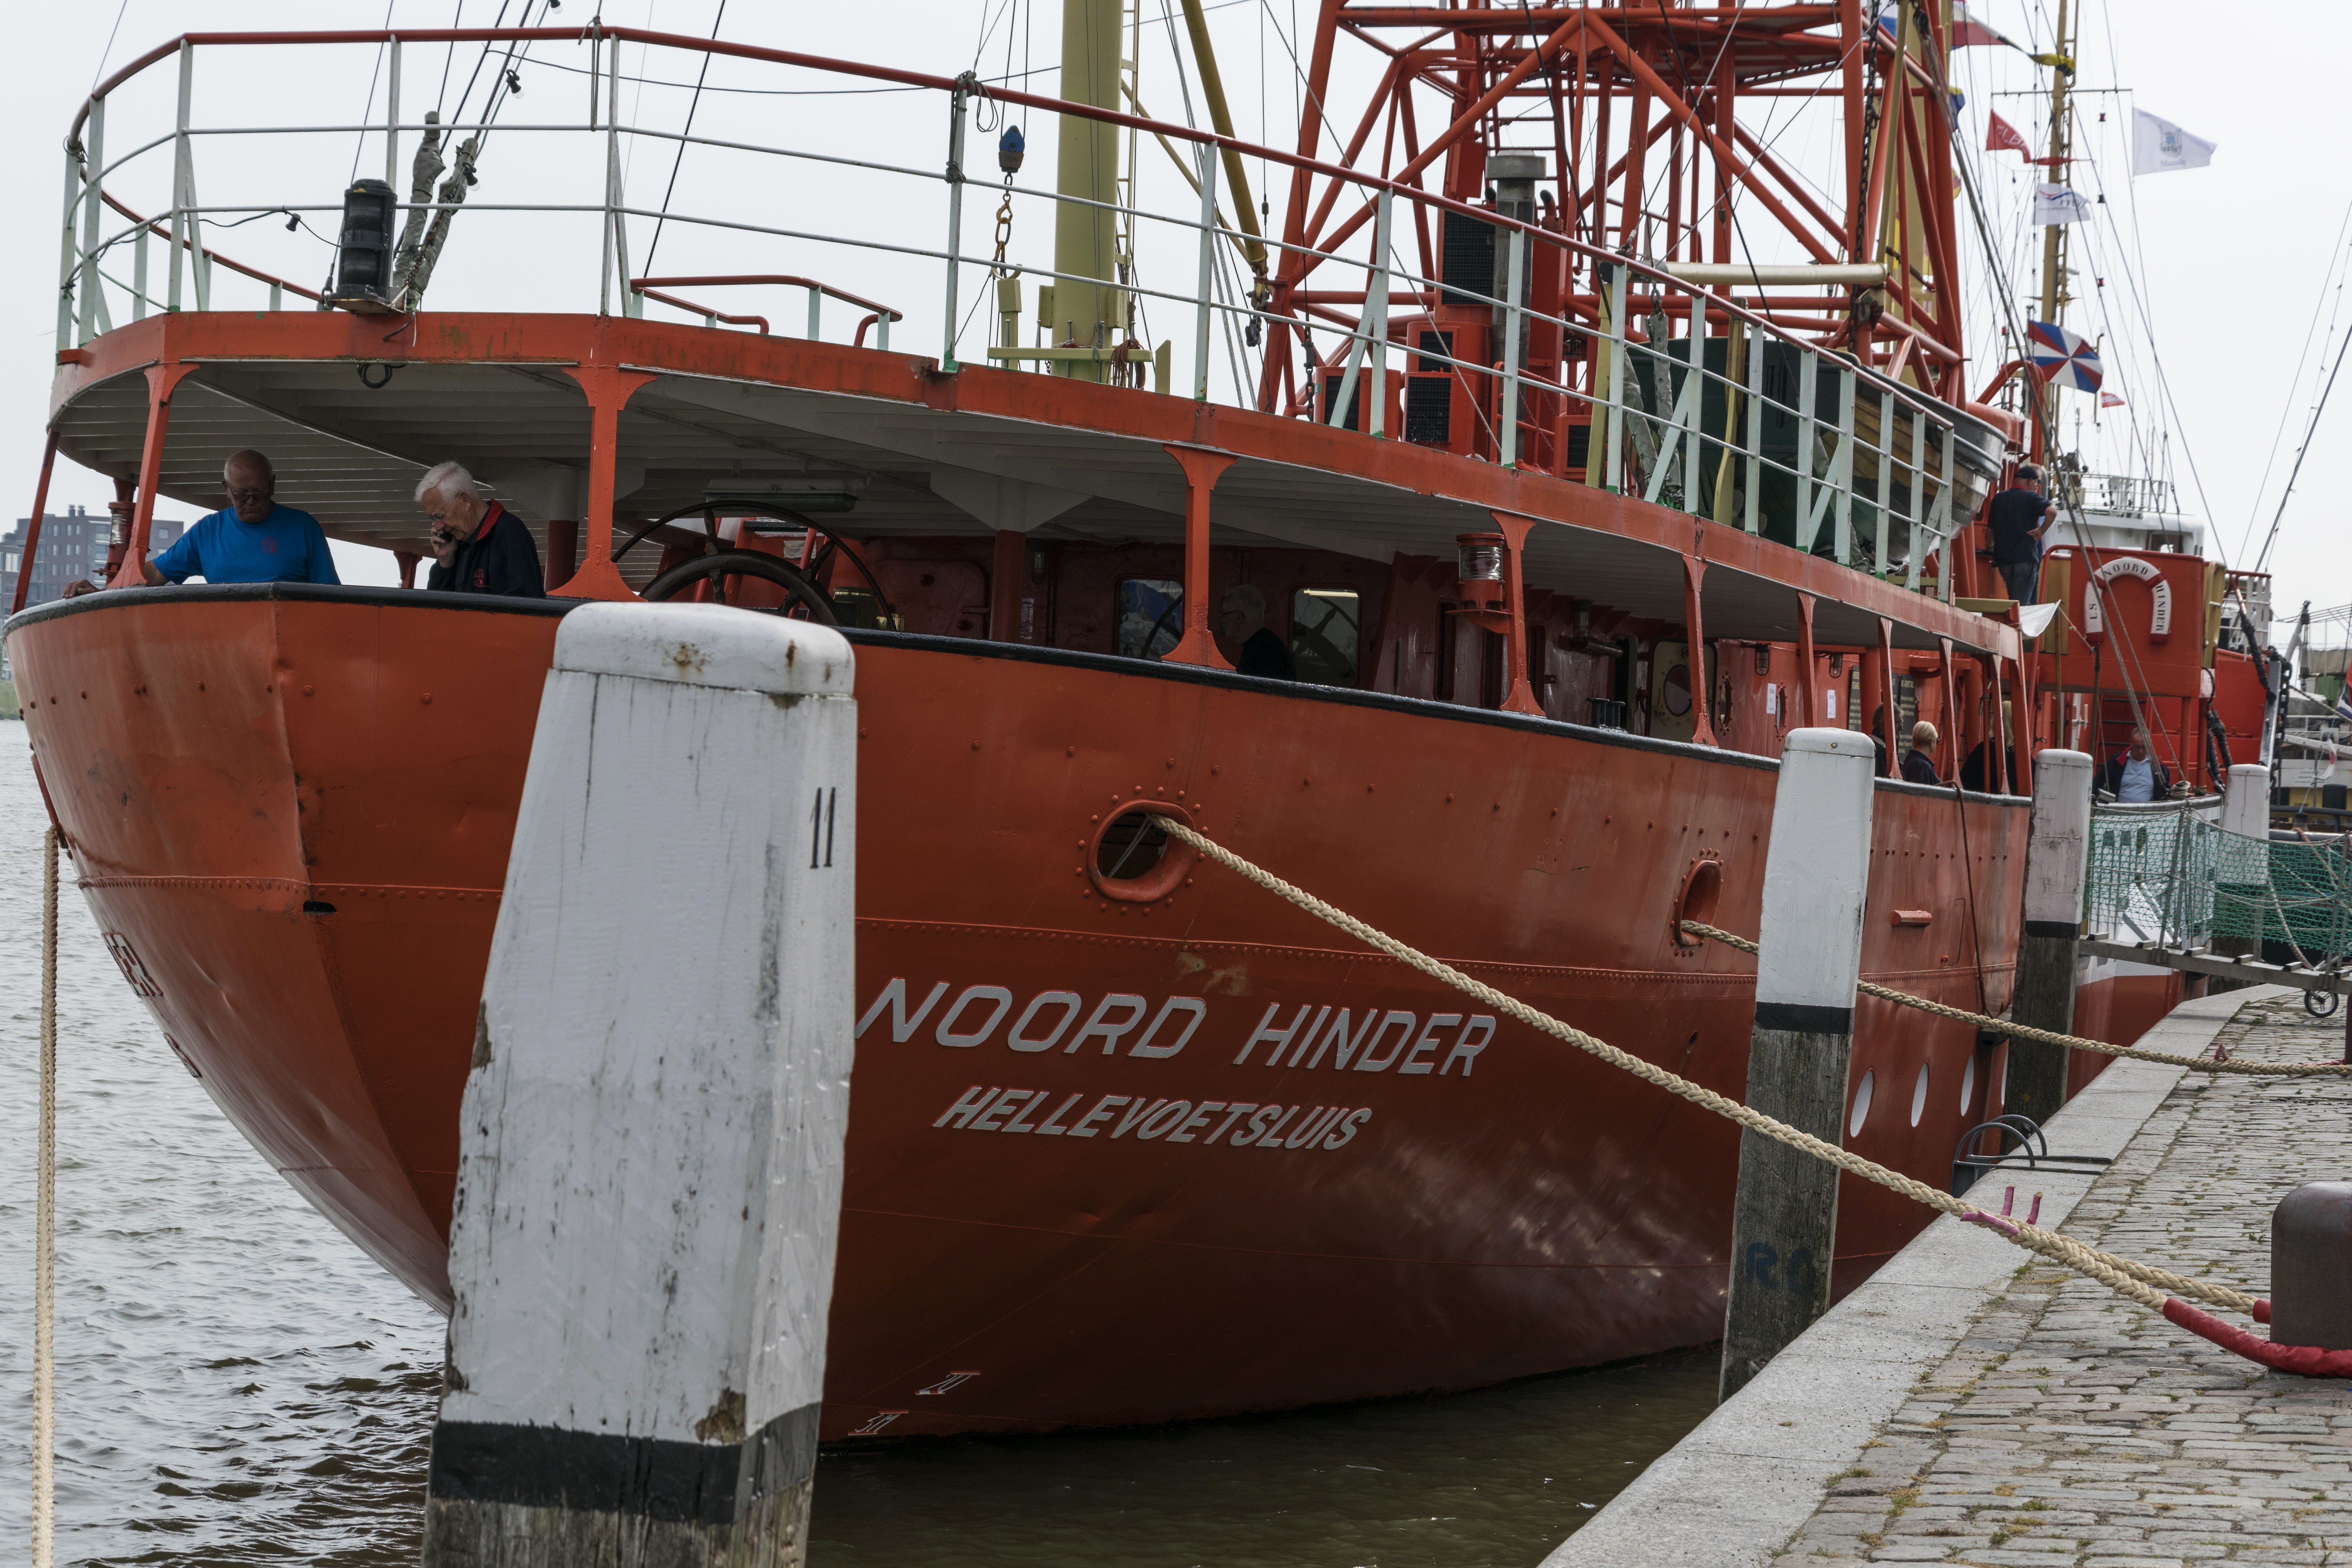
sea, outdoor, boat, ship, transport, vehicle, harbor, nikon, waterway, nederland, netherlands, outdoorphotography, event, e, tugboat, watercraft, paulvandevelde, pdvandevelde, padagudaloma, dordrecht, nederlandinfotos, zondag, dordtinstoom, eventphotography, evenementenfotografie, 2952016, 29052016, container ship, fishing vessel, freight transport, bulk carrier, fishing trawler